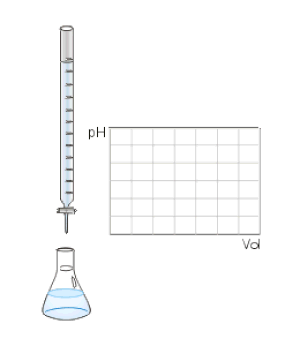
La neutralisation ou neutralisation acidobasique est une réaction chimique où un acide réagit avec une base de façon à former de l'eau et un sel. Elle est couramment utilisée pour réguler le pH des milieux aqueux, tout comme les terres agricoles. Le pH après la neutralisation dépend de la force de l'acide en présence.
La titrimétrie est une technique de dosage utilisée en chimie analytique afin de déterminer la concentration ou l'activité d'une espèce chimique en solution, ou une activité biologique – le titre désignant une de ces grandeurs. Le titrage correspond à la réalisation du dosage et la titration au résultat d'un tel dosage à partir d'un ensemble de mesures pour différents ratios titré/tirant. Le titrage met en œuvre une réaction chimique ou biochimique entre le composé à doser et un réactif connu qui est ajouté par incréments, réaction qui doit être rapide, totale, univoque, et mesurable. Le résultat final correspond à la mesure estimée correspondre à une équivalence entre le titré et le titrant, typiquement un changement de couleur, ou le point d'inflexion de la courbe des mesures, ou 50 % de la variation entre l'excès de titré et l'excès de titrant.